Nissan VQ engine

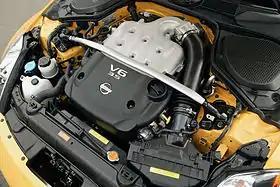
VQ35DE engine in a Nissan 350Z

The VQ is a family of V6 automobile petrol engines developed by Nissan and produced in displacements varying from 2.0 L to 4.0 L. Designed to replace the VG series, the all-aluminium 4-valve per cylinder DOHC design debuted with Nissan's EGI/ECCS sequential multi-point fuel injection (MPFI) system. Changes from the VG engine include switching to a timing chain from a timing belt, and relocating the water pump from the outside of the engine to inside the timing cover where the pump is driven by the timing chain. Later versions featured various improvements, such as variable valve timing, and NEO-Di designated VQ engines replace MPFI with direct fuel injection.